Ruth Donnelly

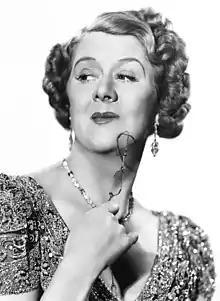
Donnelly in 1939

Born in Philadelphia, Pennsylvania, Donnelly was the daughter of Harry Augustus and Bessie B. Donnelly.